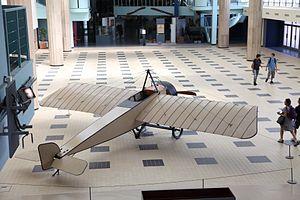
Morane-Saulnier Type G - Musée de l'Air et de l'Espace - Le Bourget